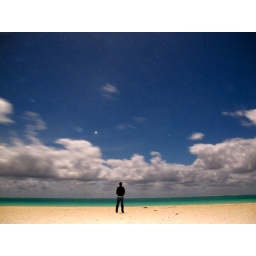
the wind and moon were absolutely brilliant, casting cloud shadows that raced over the water and onto the beach